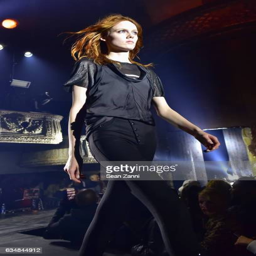
a model walks the runway at the show during fashion week